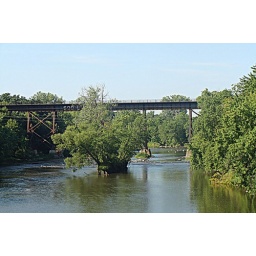
Old Soo Line train bridge over the Crow River in Rockford, Minnesota.